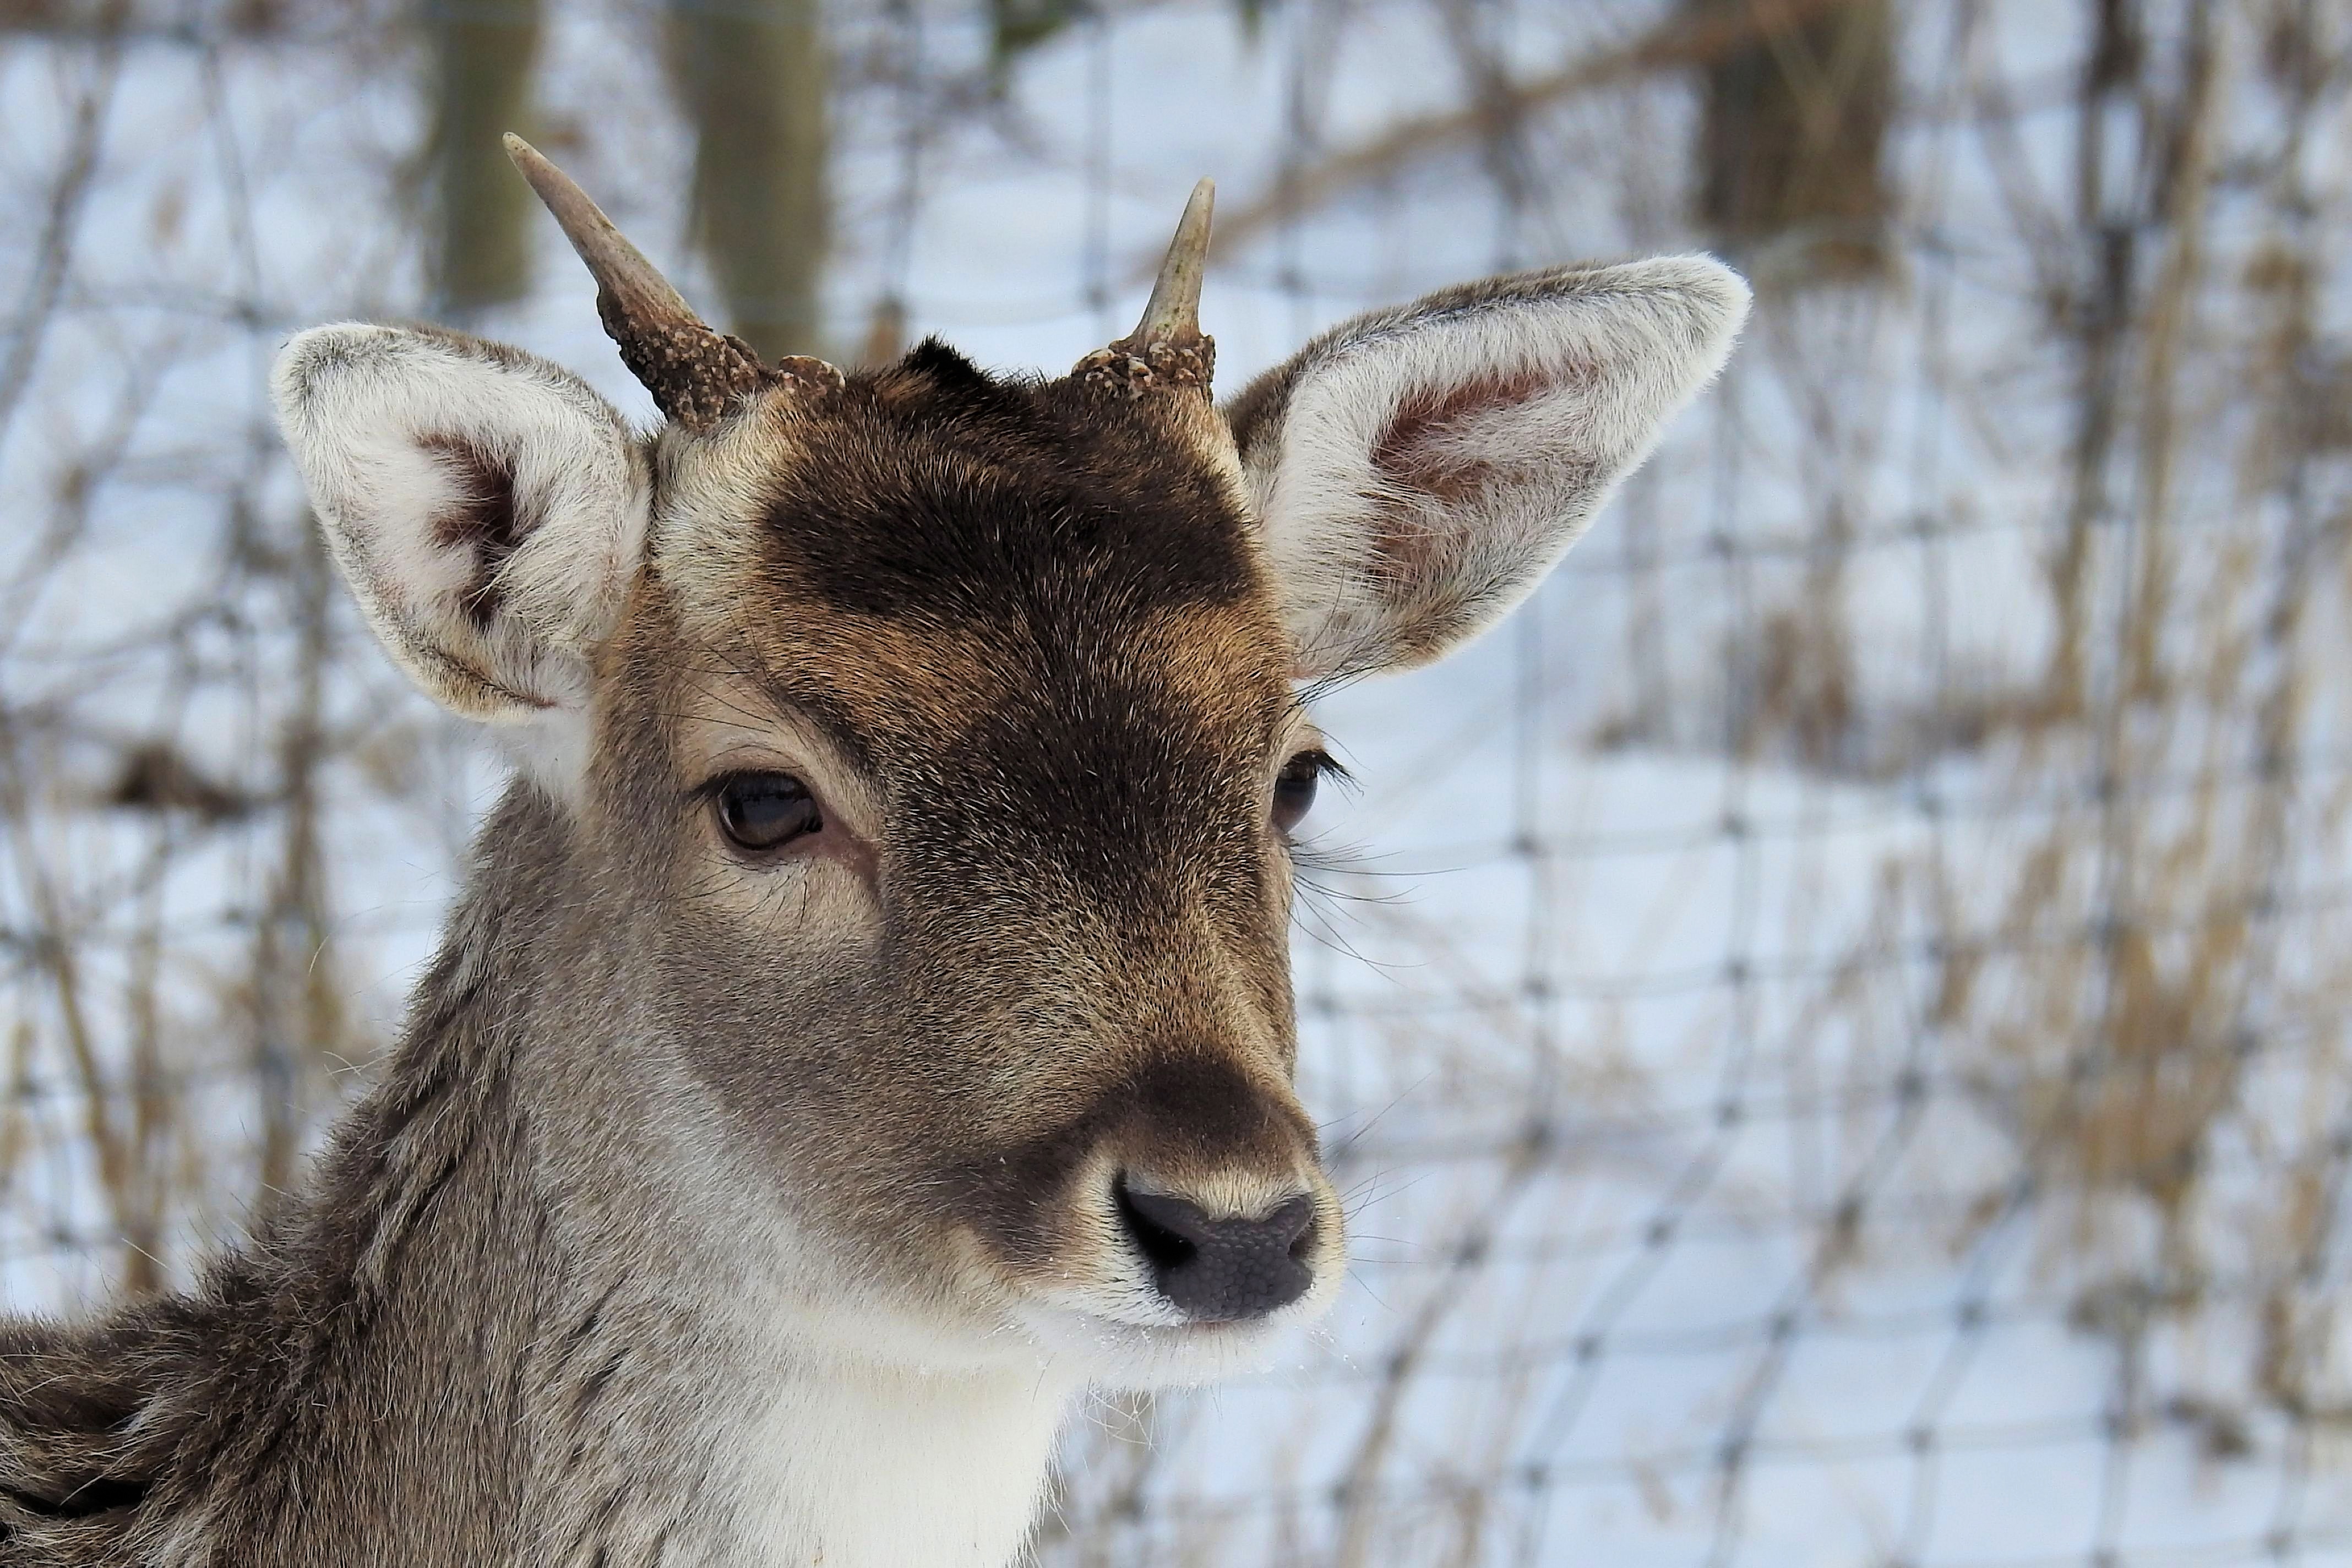
nature, snow, cold, winter, wildlife, wild, deer, fur, mammal, fauna, antler, snout, reindeer, hirsch, scheu, fallow deer, freezing, antler carrier, white tailed deer, prettin, terrestrial animal, elbaue